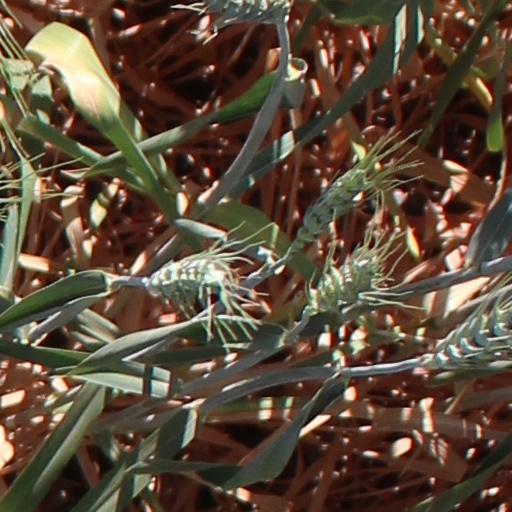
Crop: wheat